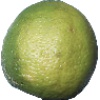
Label: limes